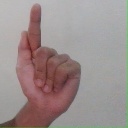
अक्षर: ळ